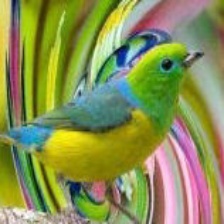
Species: ORANGE BRESTED BUNTING
Scientific name: PASSERINA LECLANCHERII
ImageNet parent category: indigo_bunting